Da'i al-Mutlaq

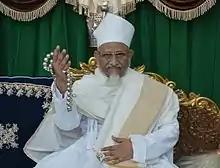
Syedna Haatim Zakiyuddin, recognized by Alavi Bohras as the 45th Da'i al-Mutlaq

The Alavi Bohras are a smaller group of Tayyibi Ismailis, who followed Ali Shams al-Din V as the successor to Sheikh Adam Safiuddin, thus deriving their name from him.